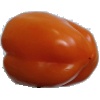
Label: orange_pepper